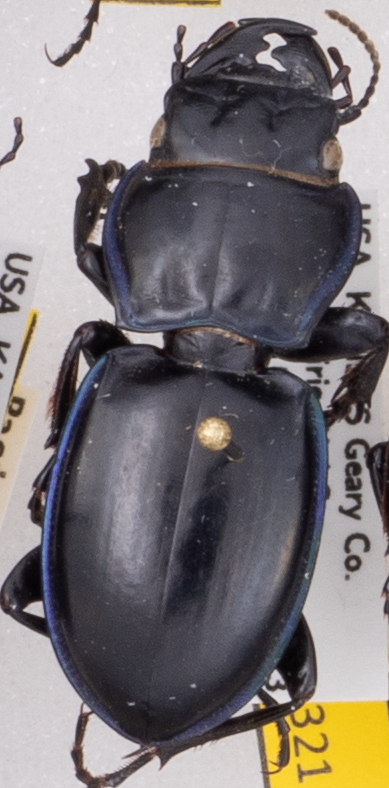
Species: Pasimachus elongatus
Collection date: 2020-06-15
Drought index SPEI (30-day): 0.142
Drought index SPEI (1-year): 1.038
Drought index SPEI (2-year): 1.69